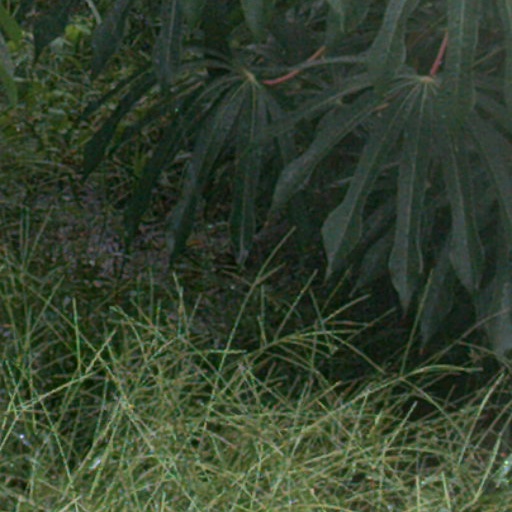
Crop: cassava